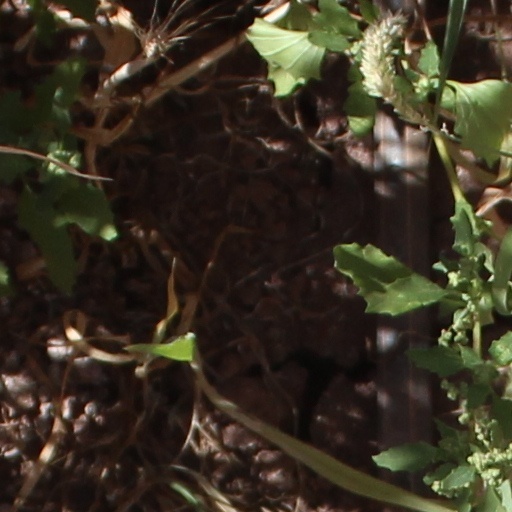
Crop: wheat